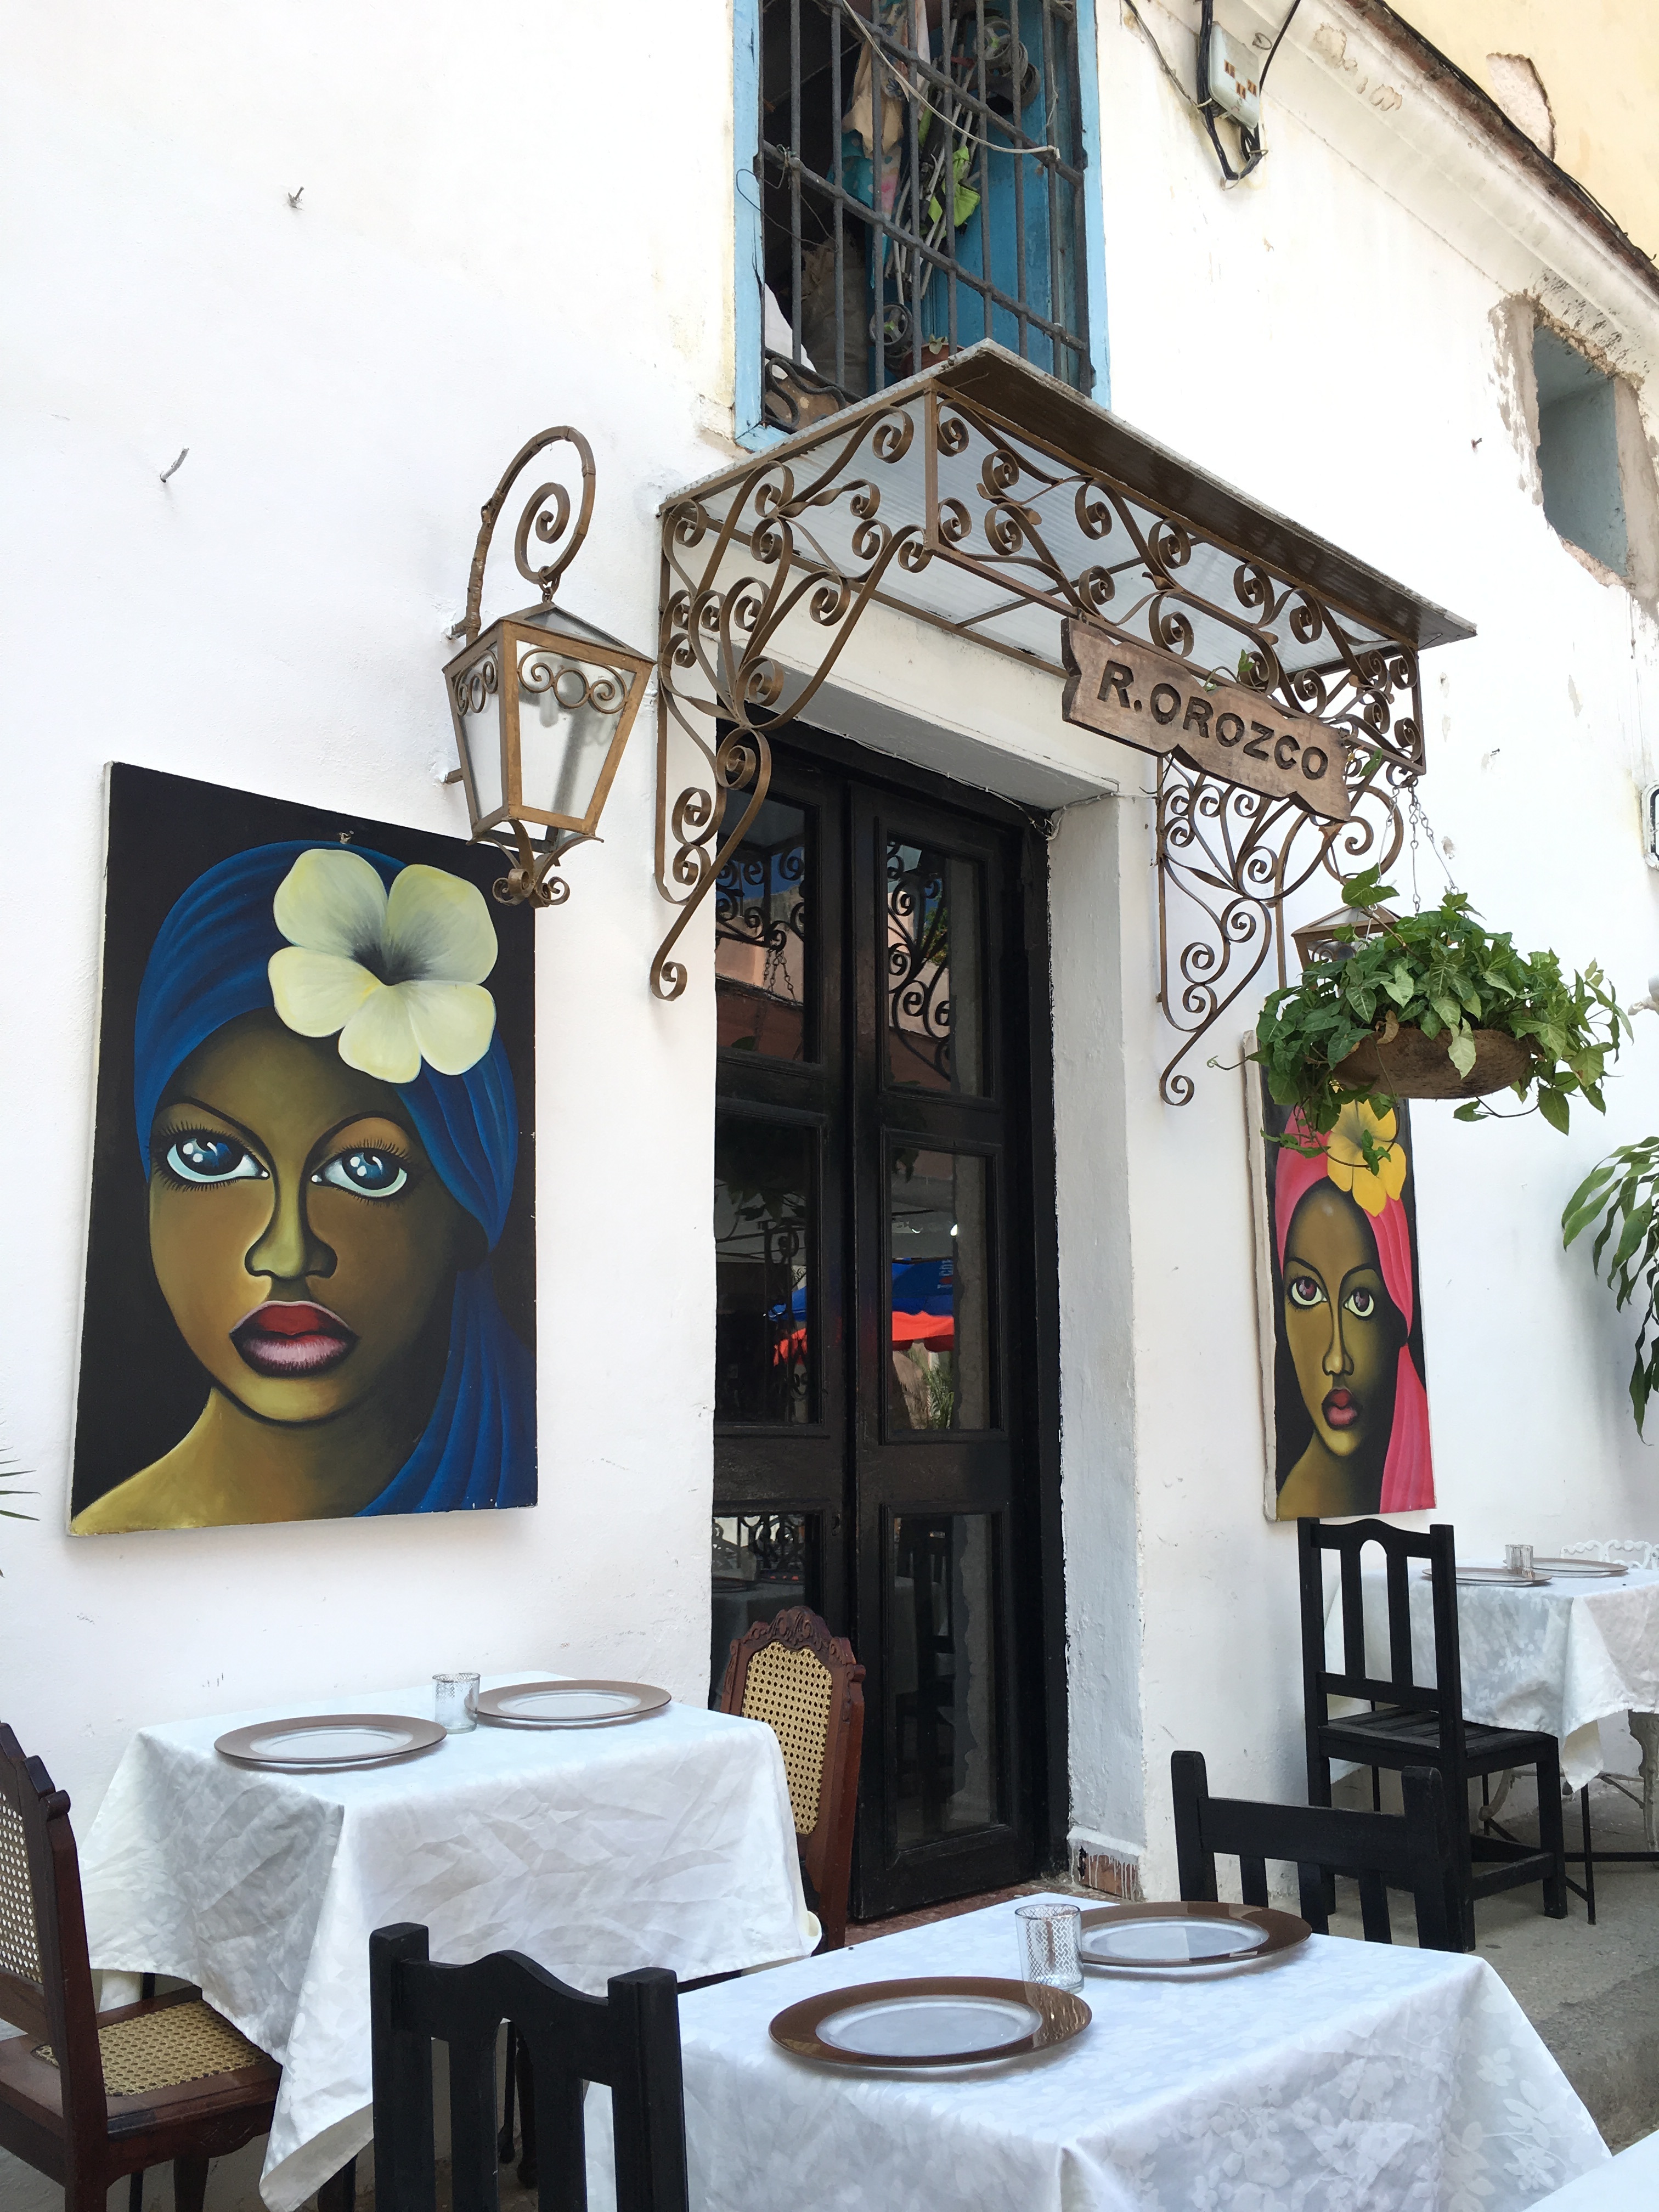
restaurant, summer, entrance, interior design, cuba, outdoors, art, habana